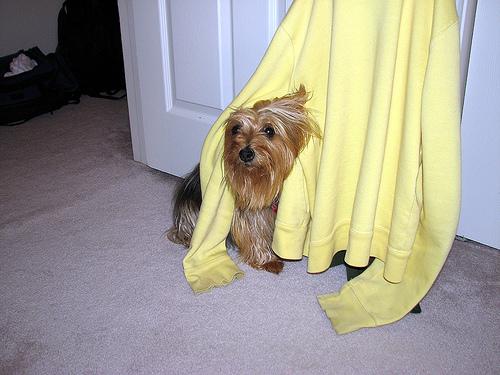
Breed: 202-n000020-Australian_terrier